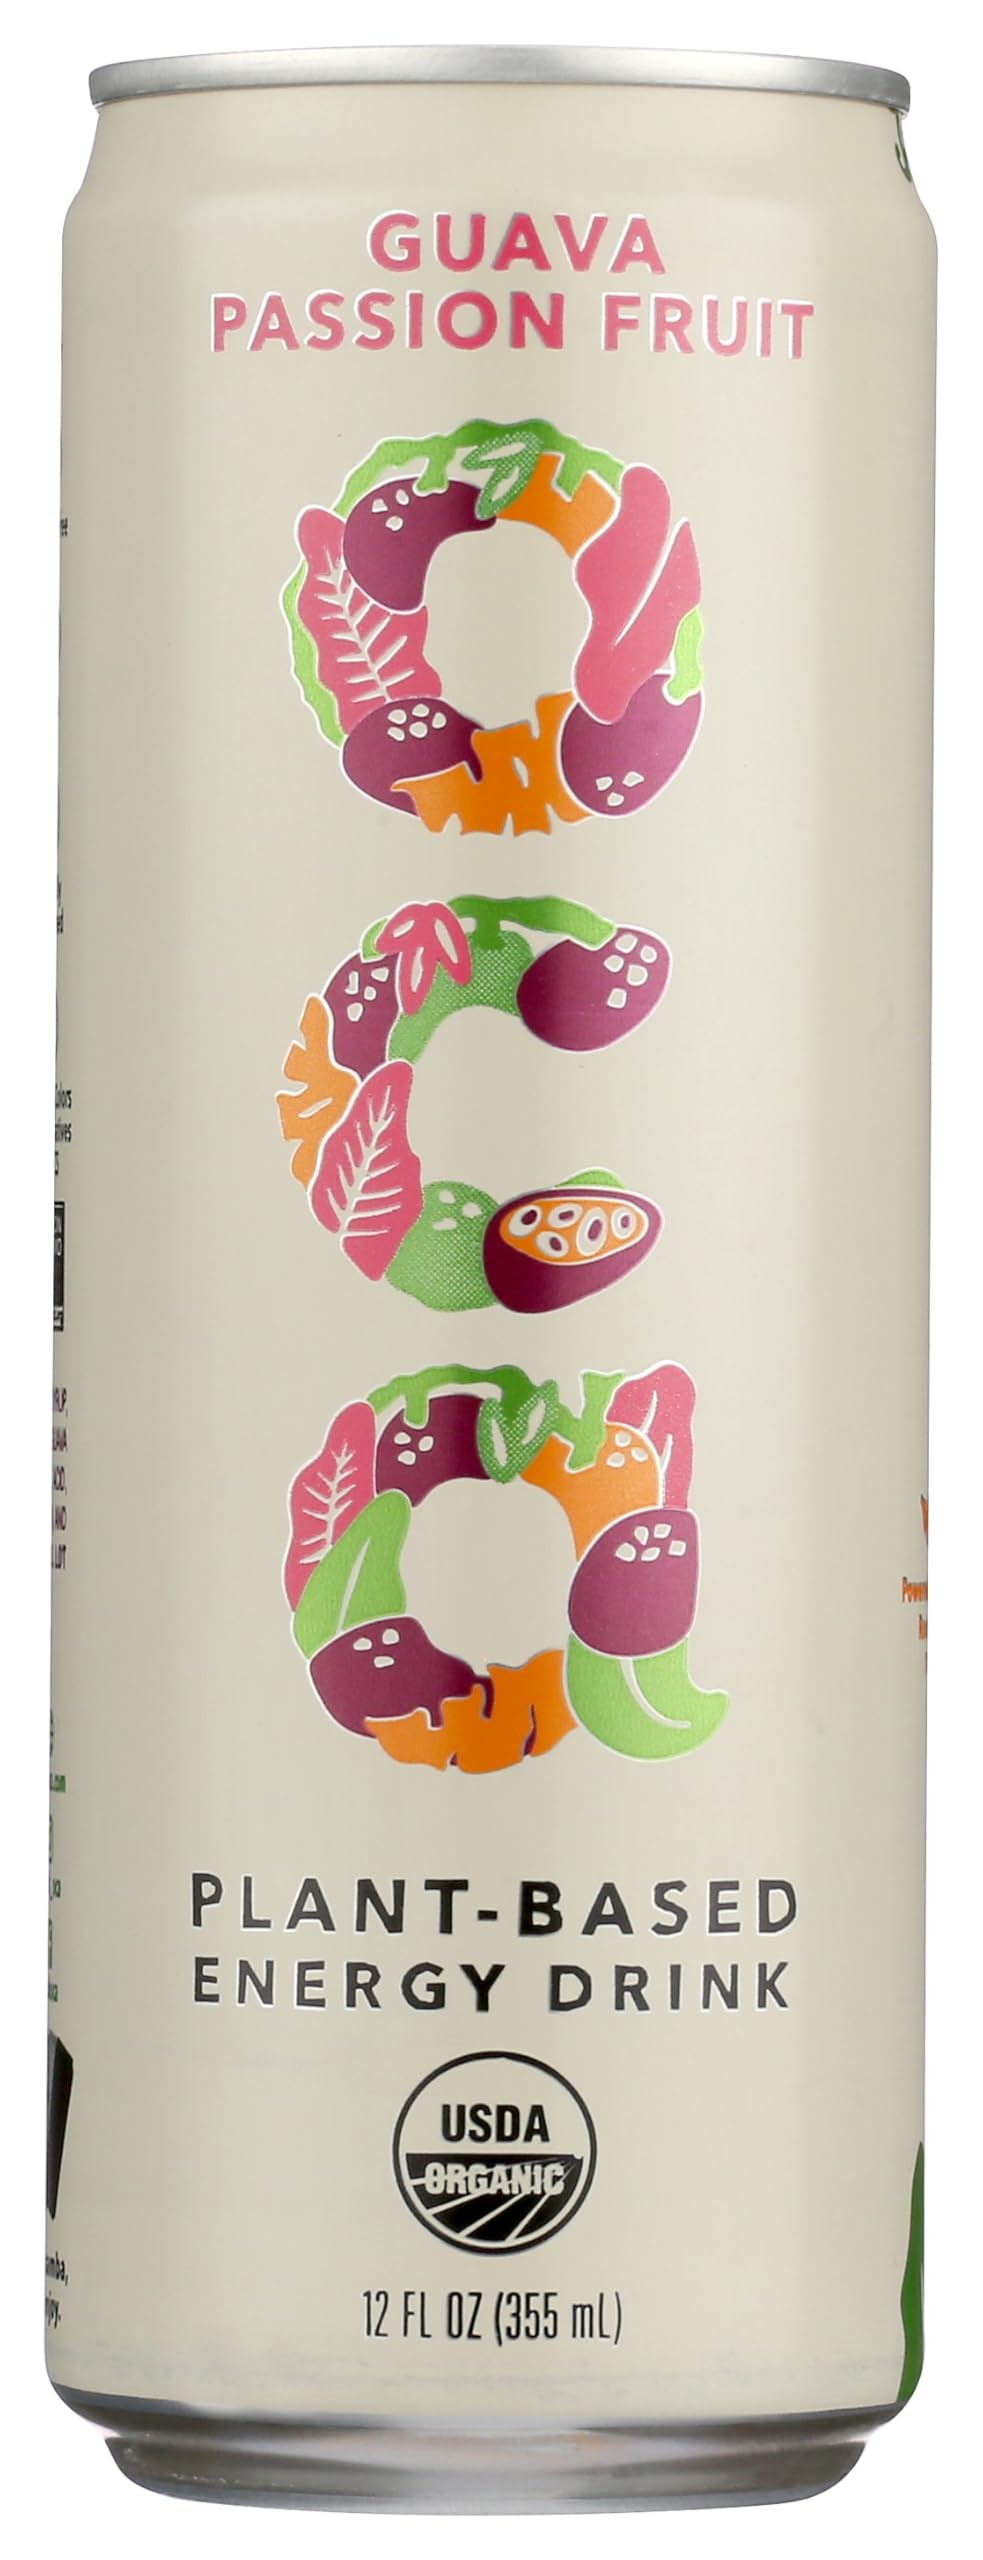
Item Name: OCA Organic Guava Passionfruit Energy Drink, 12 FZ
Bullet Point: 355ml can***organic caffeine from green coffee or green tea)***see nutrition facts panel for allergens
Product Description: Beverage
Value: 12.0
Unit: Fl Oz

Price: 2.99